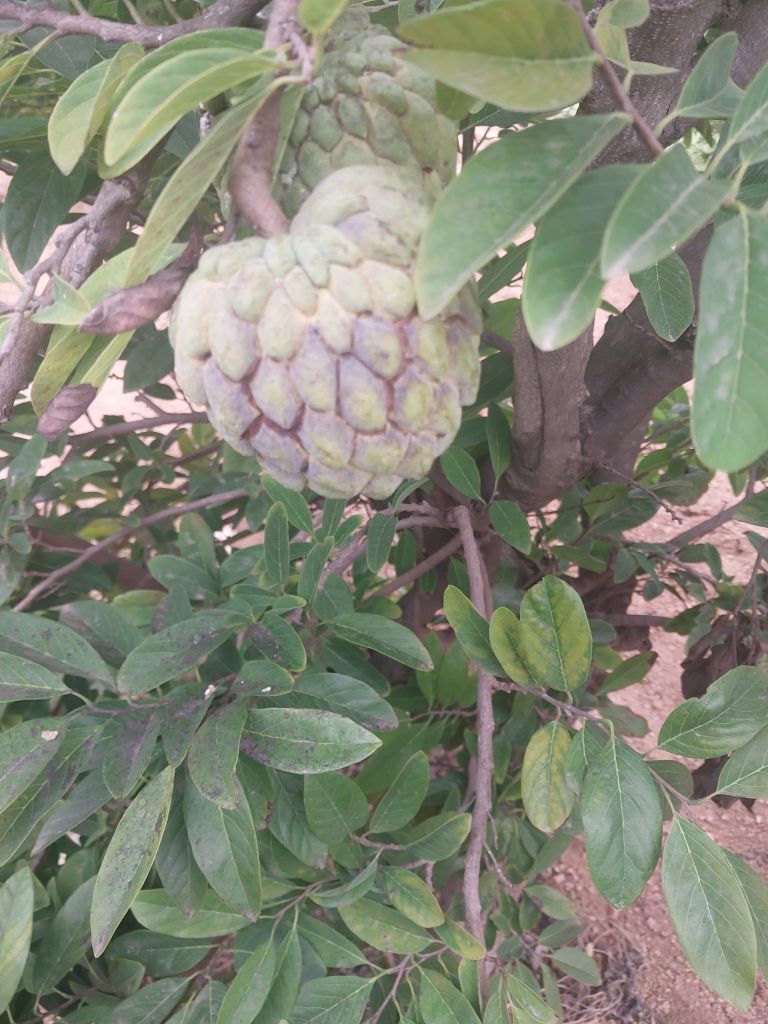
Disease label: Athracnose